Natural gas in Bolivia

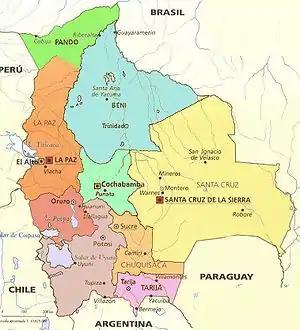
Departments of Tarija, Santa Cruz, Cochabamba and Chuquisaca respectively shown in pink, yellow, light green and orange

Bolivia's proven reserves of natural gas are variously estimated as 280 billion cubic meters, or 9.9 trillion cubic feet (BP, as of 31 December 2015), 281 billion cubic meters, or 9.91 trillion cubic feet (US Energy Information Administration), and 300.5 billion cubic meters, or 10.6 trillion cubic feet (OPEC, as of 31 December 2015). BP, US EIA, and OPEC all place Bolivia's proven gas reserves as the sixth-largest in South America, behind those of Venezuela, Brazil, Peru, Argentina, and Trinidad and Tobago.